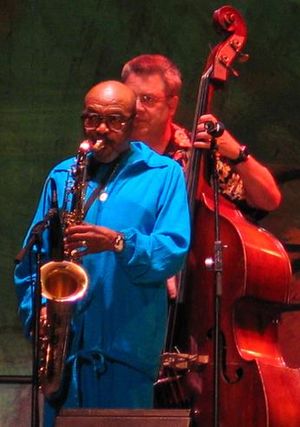
James Moody
James Moody var en amerikansk saxofonist og fløjtenist.